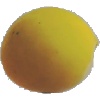
Label: Peach 2